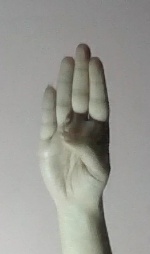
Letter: kaaf